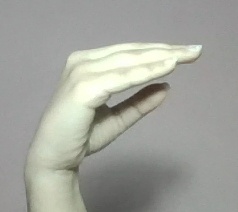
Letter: jeem